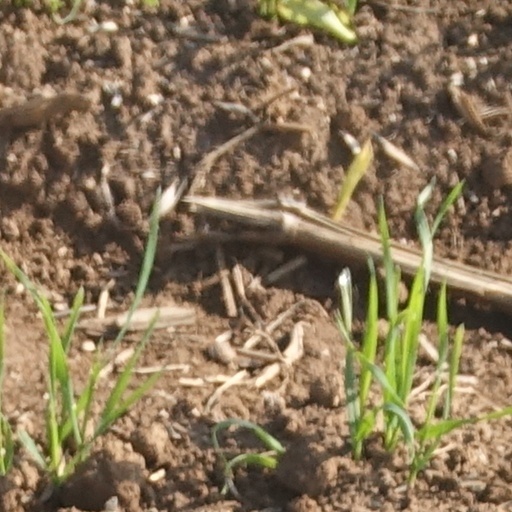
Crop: wheat